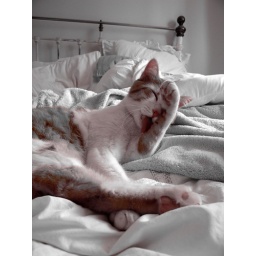
Serge who lives near Toulouse, France and is rather partial to sleeping on his green fleecy blanket.